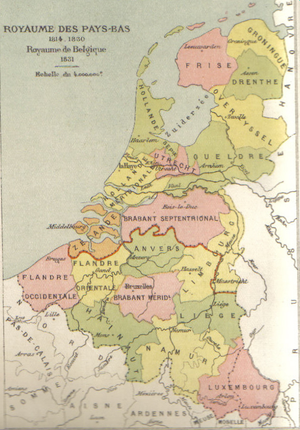
Carte de la Belgique et des Pays-Bas entre 1815 et 1830.
L’Histoire militaire du Luxembourg est l'ensemble des faits de l'histoire militaire européenne qui se déroulèrent sur le territoire de l'actuelle Province du Luxembourg en Belgique et du Grand-Duché de Luxembourg.
L'histoire de la Belgique est traditionnellement divisée en deux grandes parties. D'une part, celle des territoires qui formeront, après 1830, le territoire de la Belgique proprement dite. D'autre part, la Belgique d'après 1830, date de son indépendance politique et territoriale.